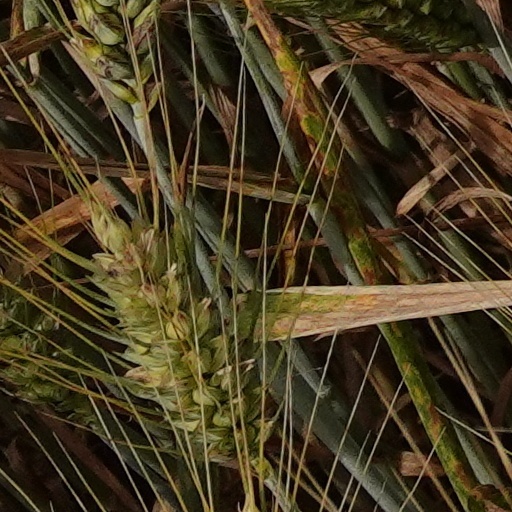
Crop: wheat